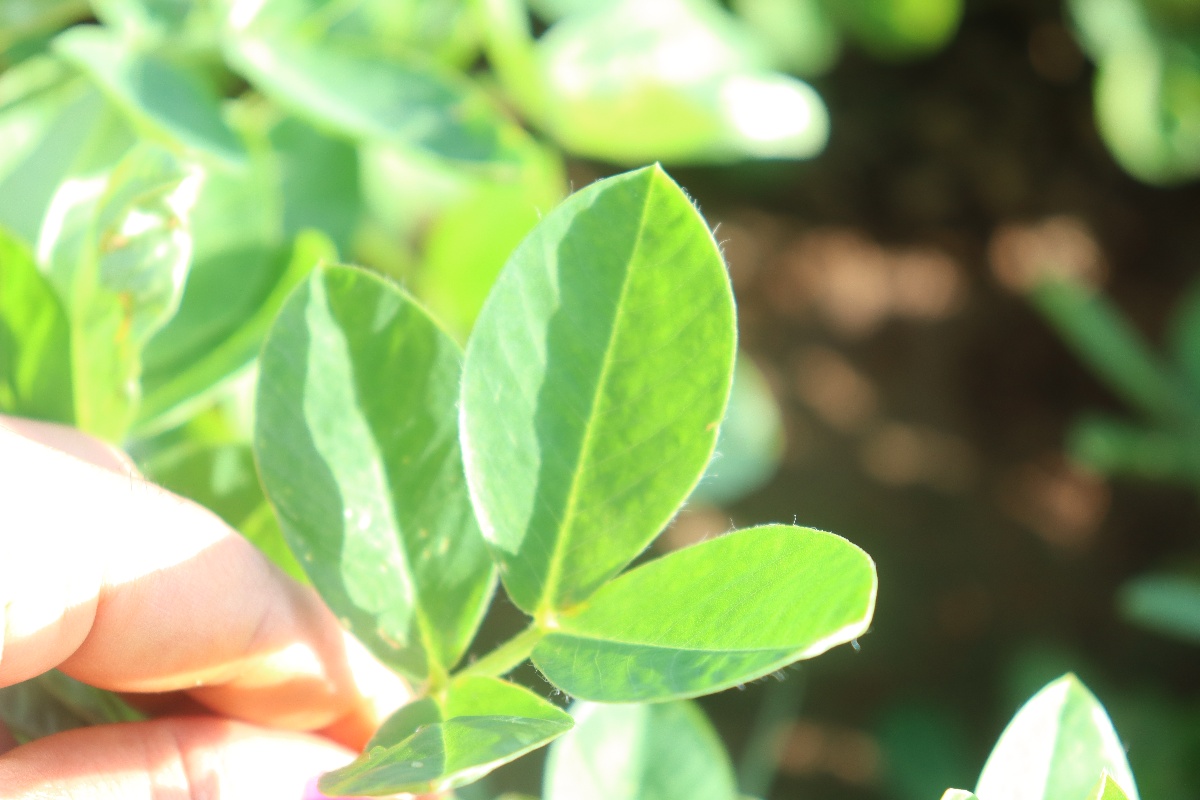
Label: early_leaf_spot